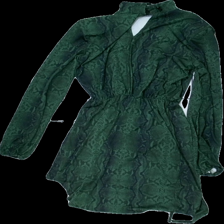
View: back
Type: Dress
Category: Ladies
Brand: Not in the list
Brand text on label: NLY one
Colors: Green, Black
Material: 100% Polyester
Pattern: Animal print
Cut: Tight, Turtle neck
Size: S
Price range: 50-100
Recommended usage: Reuse
Description: Snakeprint tight dress with shoulderpads